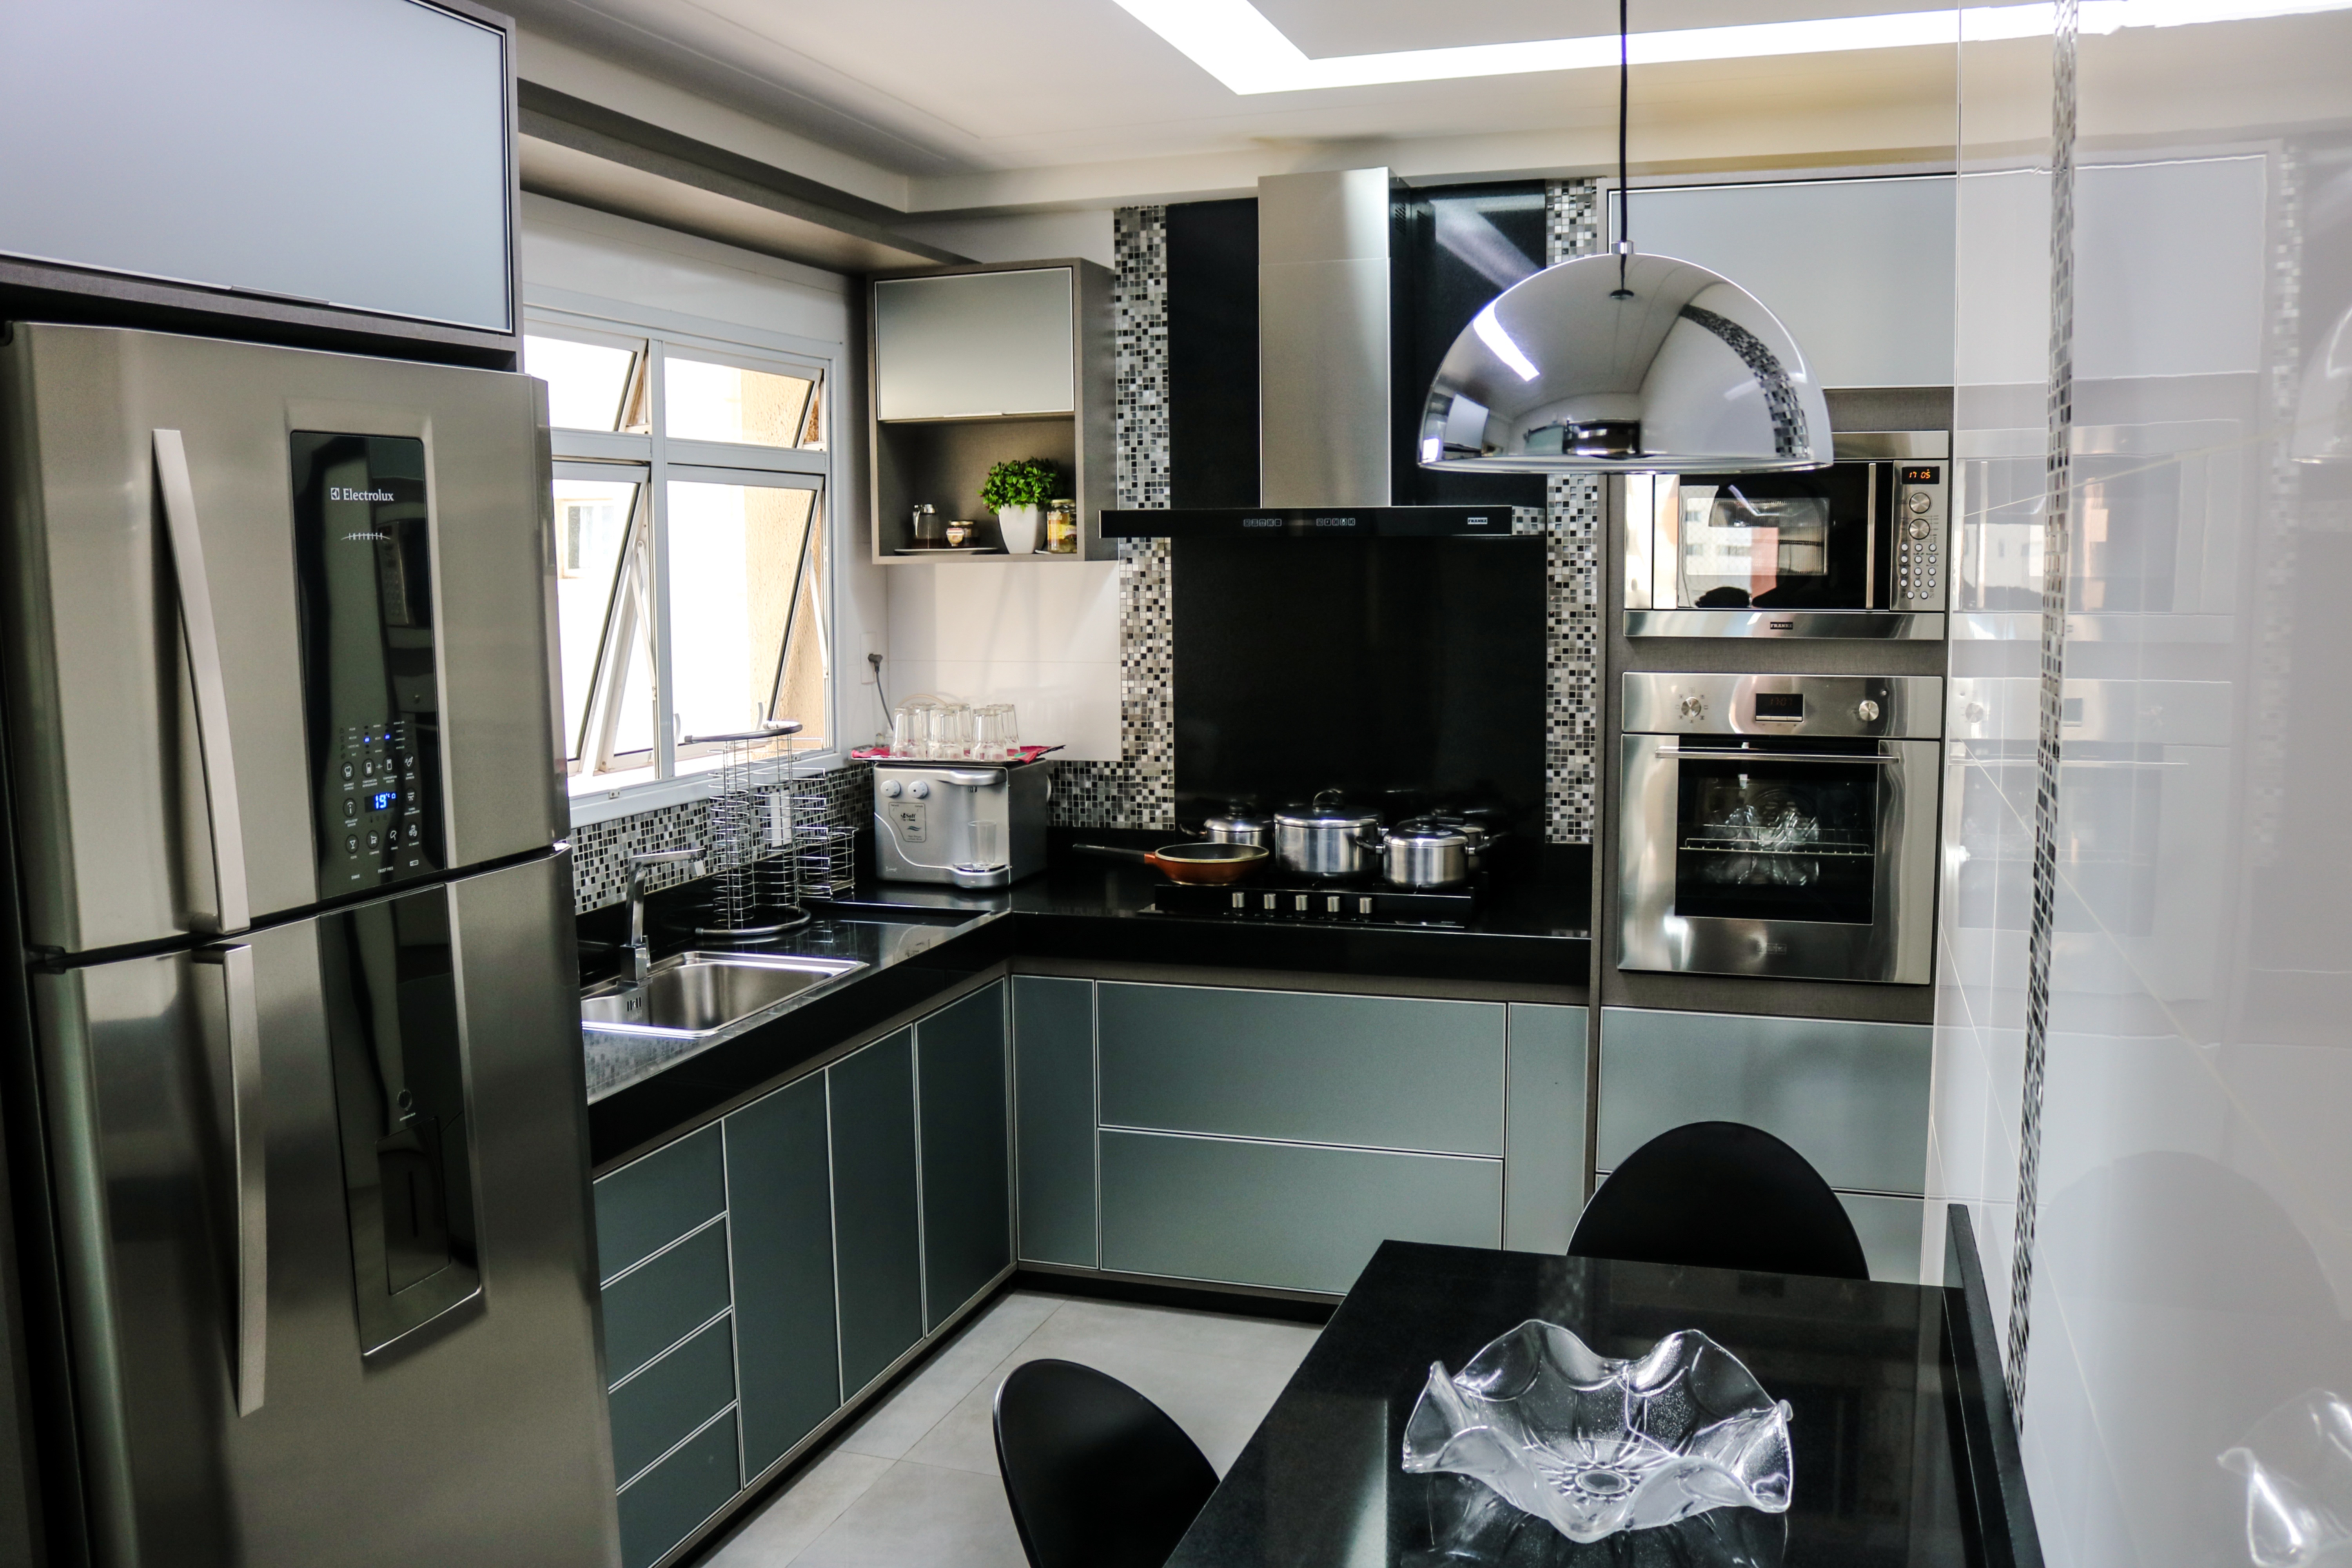
home, decoration, cottage, loft, kitchen, property, room, apartment, interior design, interiors, estate, refrigerator, condominium, inox, real estate, cabinetry